Washington quarter

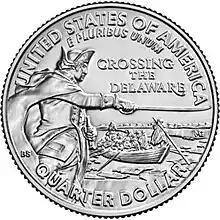
The reverse of 2021 issue of Washington quarter

Following the conclusion of the National Parks quarter series in 2021, Treasury Secretary Steven Mnuchin had the option of ordering a second round of 56 national parks quarters, but did not do so by the end of 2018 as required in the 2008 legislation.